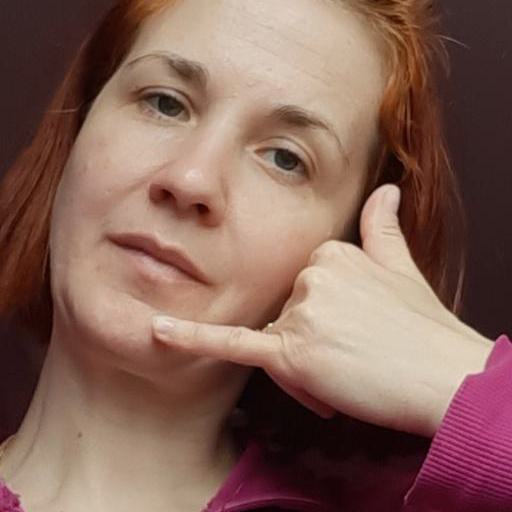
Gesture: call